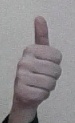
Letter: aleff